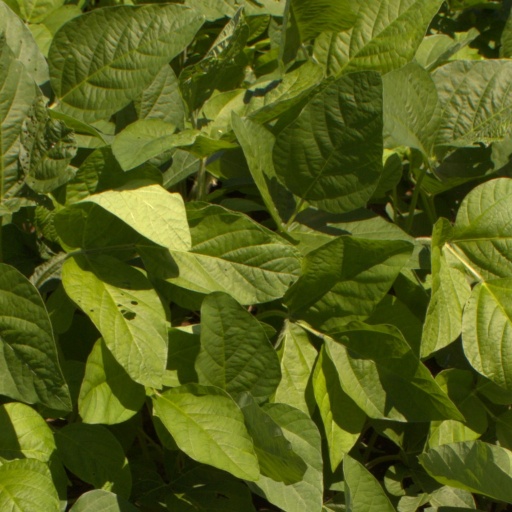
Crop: soybean